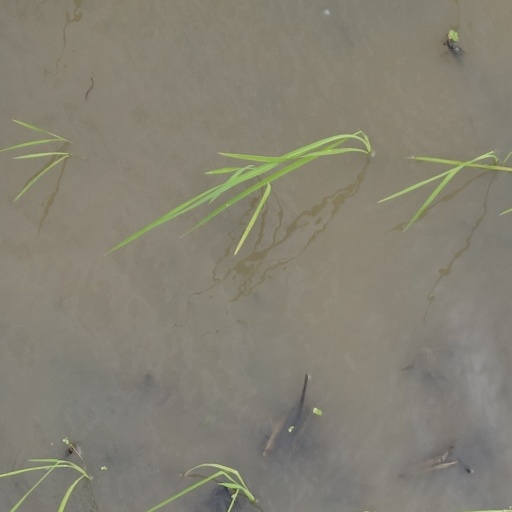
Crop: rice